Burmese–Siamese War (1765–1767)

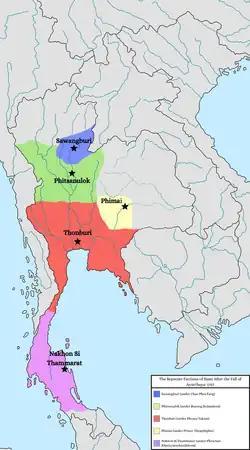
Map of the Separate Factions that emerged after the fall of Ayutthaya in 1767.

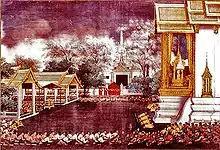
Taksin's coronation as King of Siam at Thonburi Palace, 28 December 1767

By early April 1767, Nemyo Thihapate had dug five tunnels into Ayutthaya but Ekkathat was still persistent in his stand against the Burmese besiegers. Before the eventual fall of Ayutthaya, Thai chronicles recorded supernatural omens in Ayutthaya pertaining to the event;